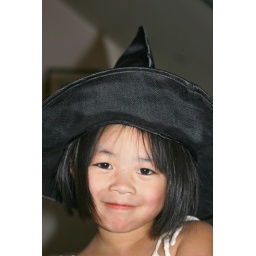
She loves to dress up. This was a hat she found in the dress-up drawer.